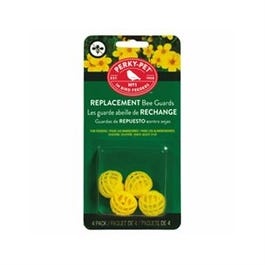
4-Pack Replacement Yellow Bee Guards
4 Pack, Replacement Yellow Bee Guard.
Brand: Various
Category: Home & Garden > Decor > Bird & Wildlife House Accessories